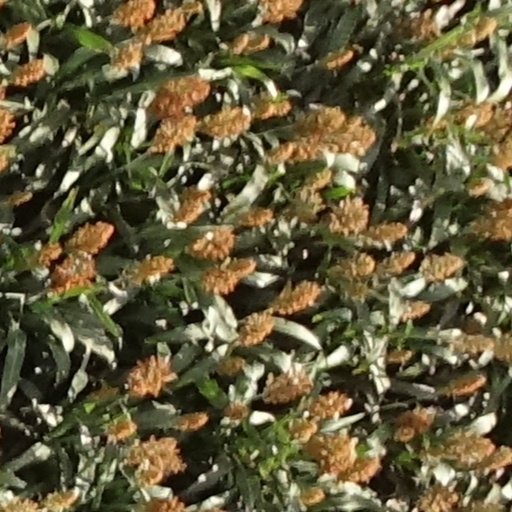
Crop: sorghum